Alexander Taneyev

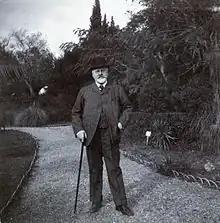
Alexander Sergeyevich Taneyev

Taneyev married Countess Nadezhda Illarionovna Tolstoy (1860-1937), a descendant of Field Marshal Mikhail Kutuzov, Prince of Smolensk. They had three children: